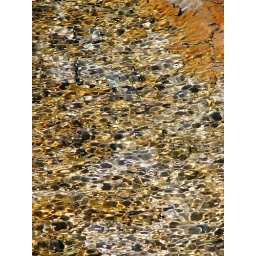
These seem like plain pictures, but I like the way the sun seems to highlight every single stone beneath the water